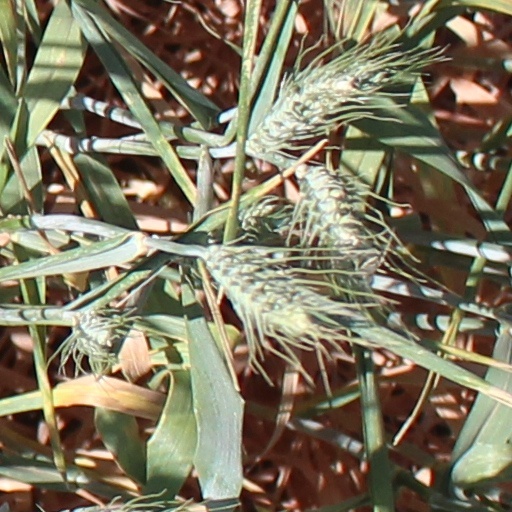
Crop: wheat